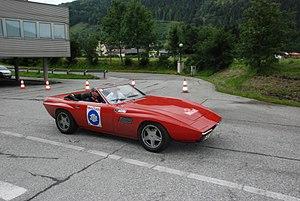
Franco Scaglione, né le 26 septembre 1916 à Florence et mort le 19 juin 1993 à Suvereto, est un designer automobile italien.